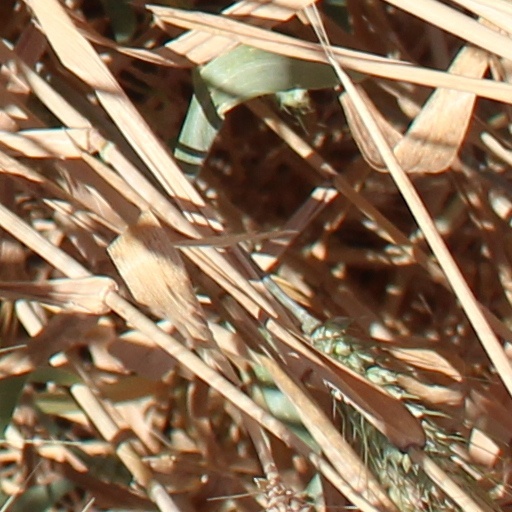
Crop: wheat